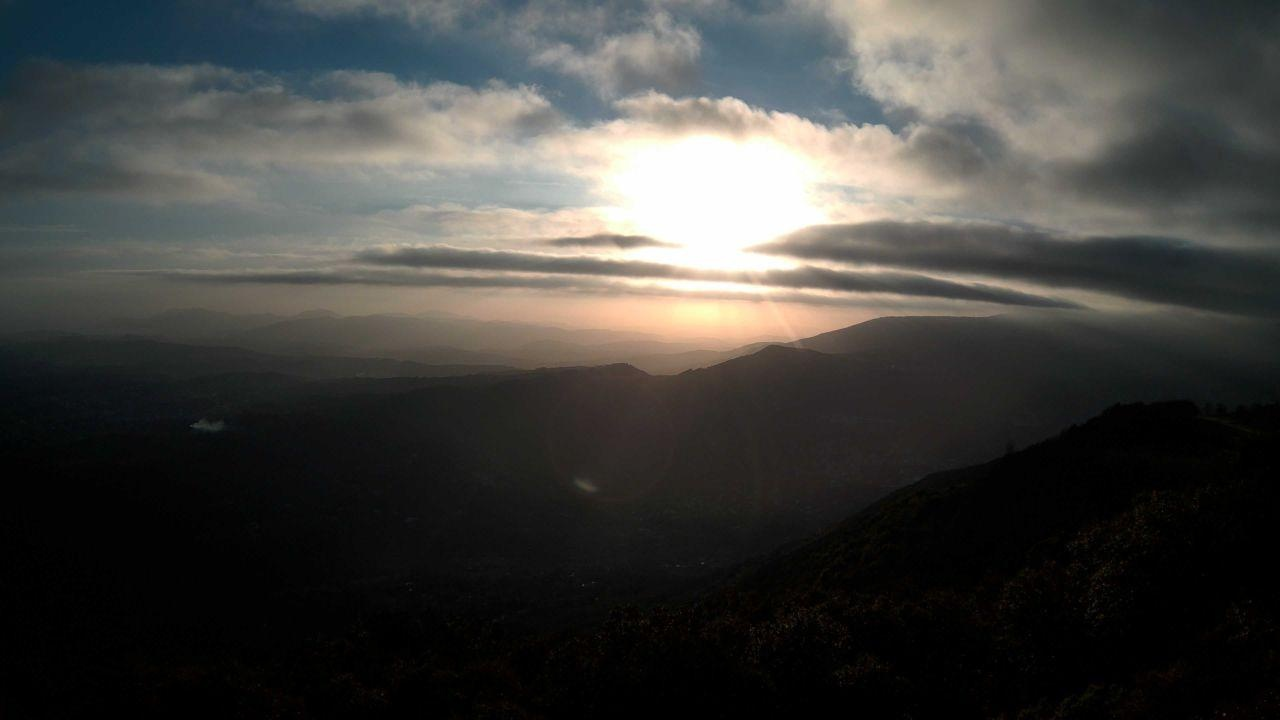
Fire: no
Smoke: no